Louis de Bourbon, Bishop of Liège

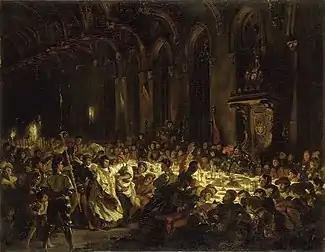
"Assassination of the Bishop of Liège", by Eugène Delacroix

Louis de Bourbon (1438 – 30 August 1482 in Liège) was Prince-Bishop of Liège from 1456 until his death.